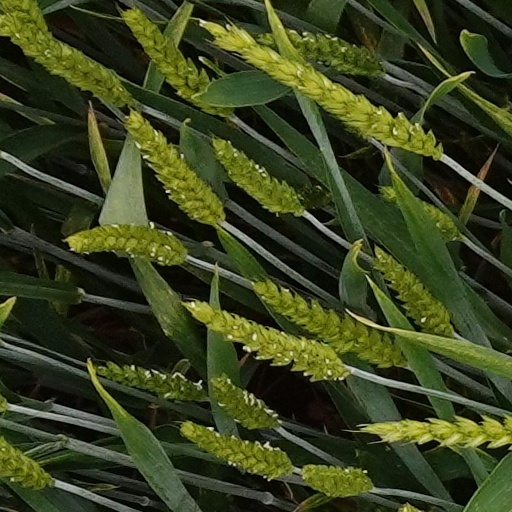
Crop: wheat